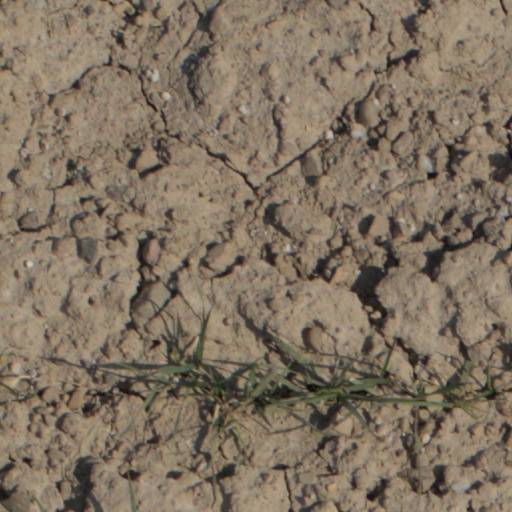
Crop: wheat